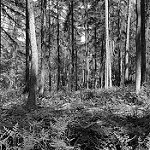
Label: B & W